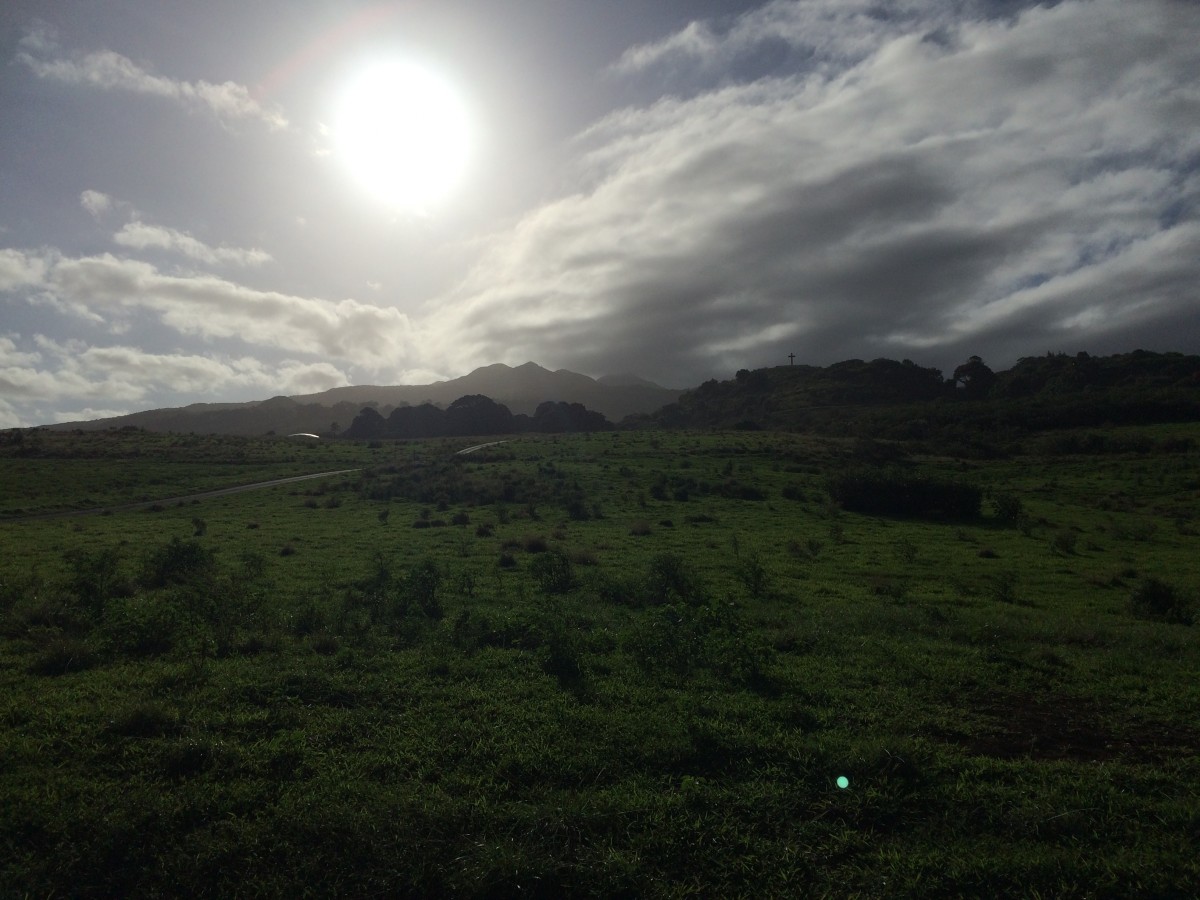
Tags: nature, forest, grass, horizon, wilderness, cloud, sky, mist, meadow, sunlight, morning, hill, lake, dawn, valley, mountain range, weather, highland, plain, grassland, plateau, fell, habitat, loch, rural area, natural environment, geographical feature, atmospheric phenomenon